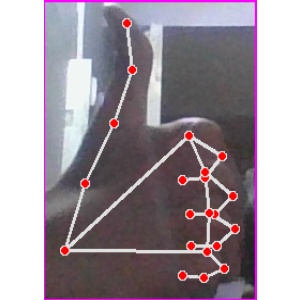
अक्षर: थ